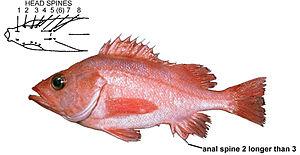
Sebastes aurora est une espèce de poisson de la famille des sébastidés présent sur la côte est du Canada et des États Unis.